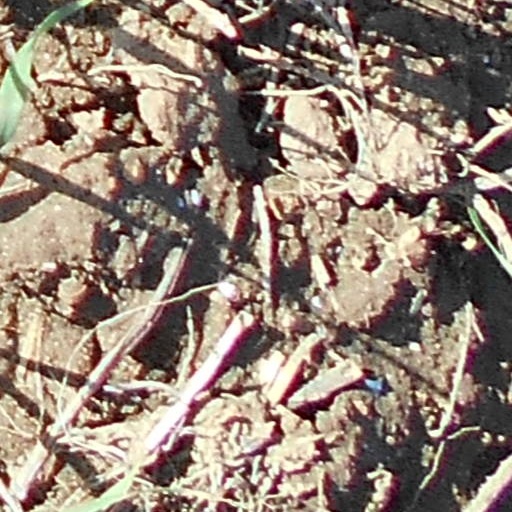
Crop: wheat